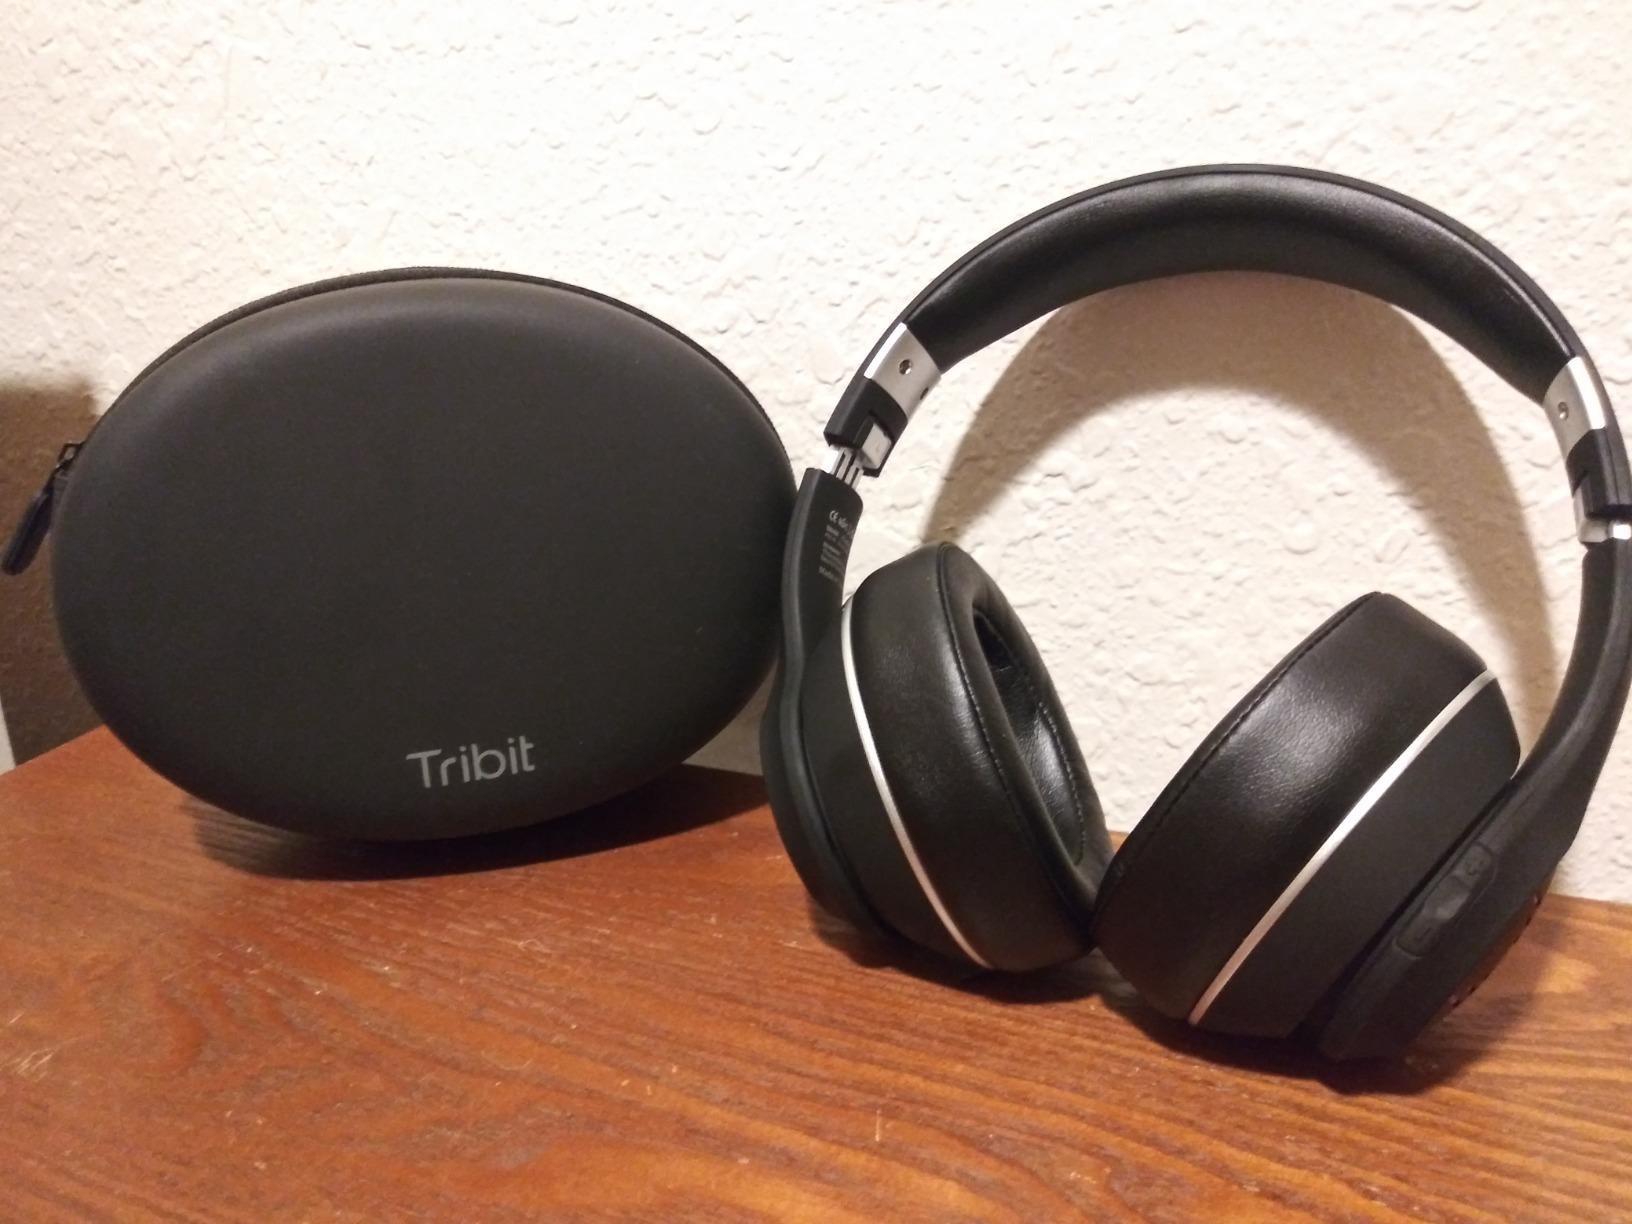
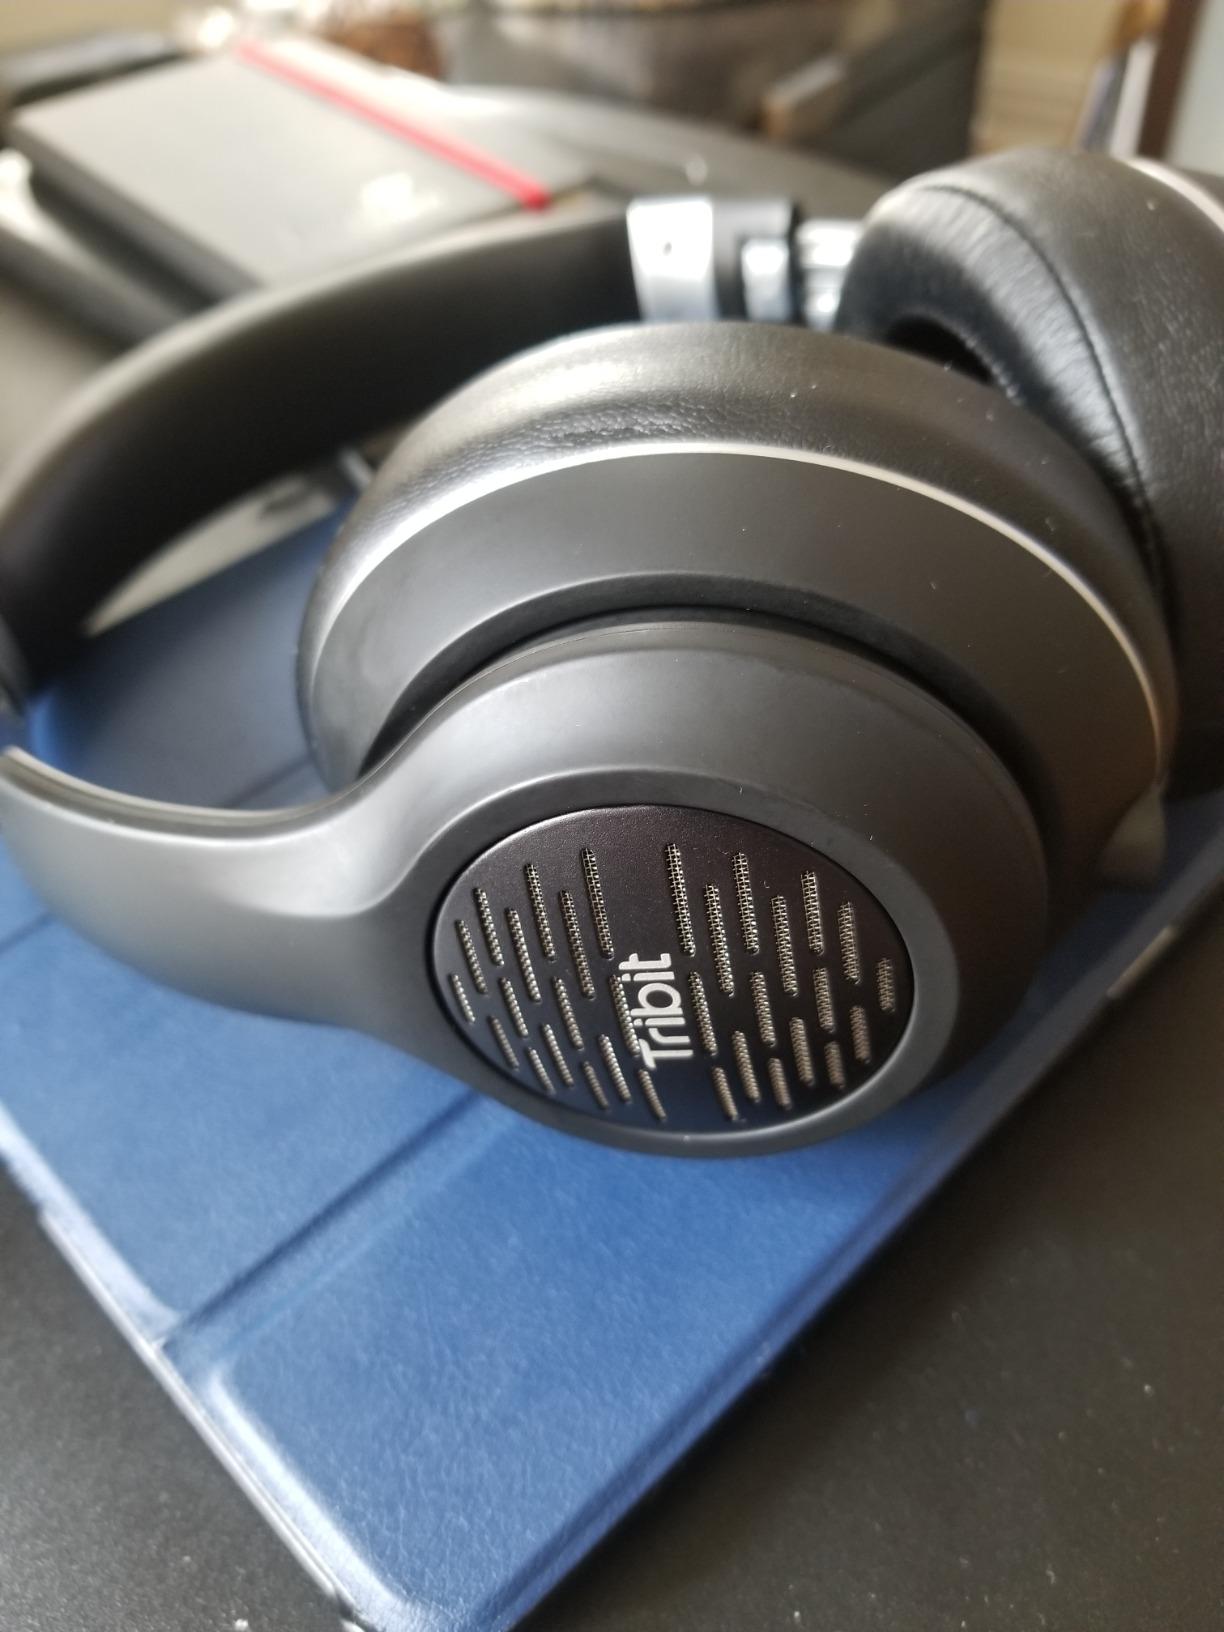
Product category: headphones
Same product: yes